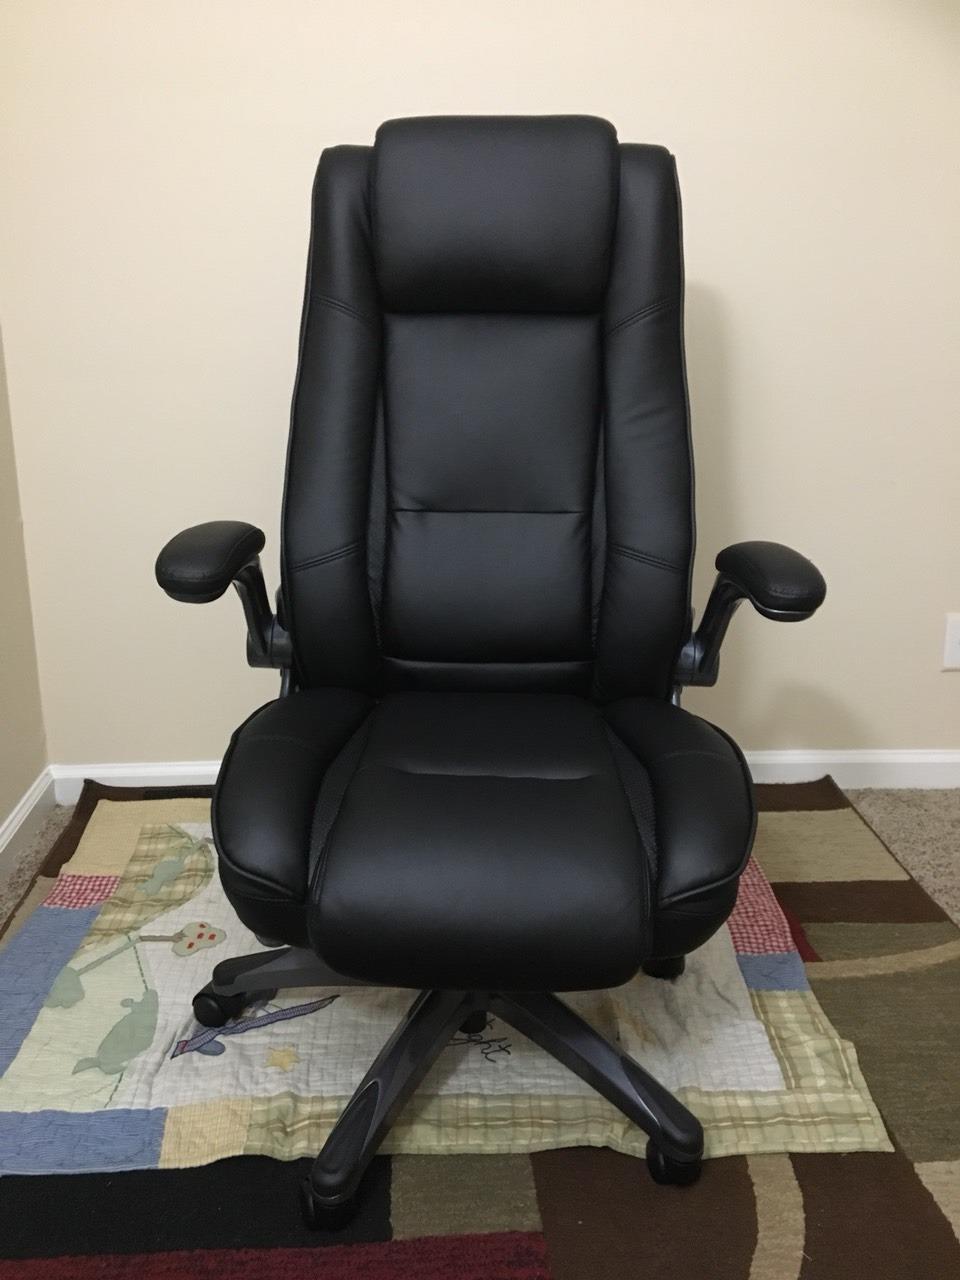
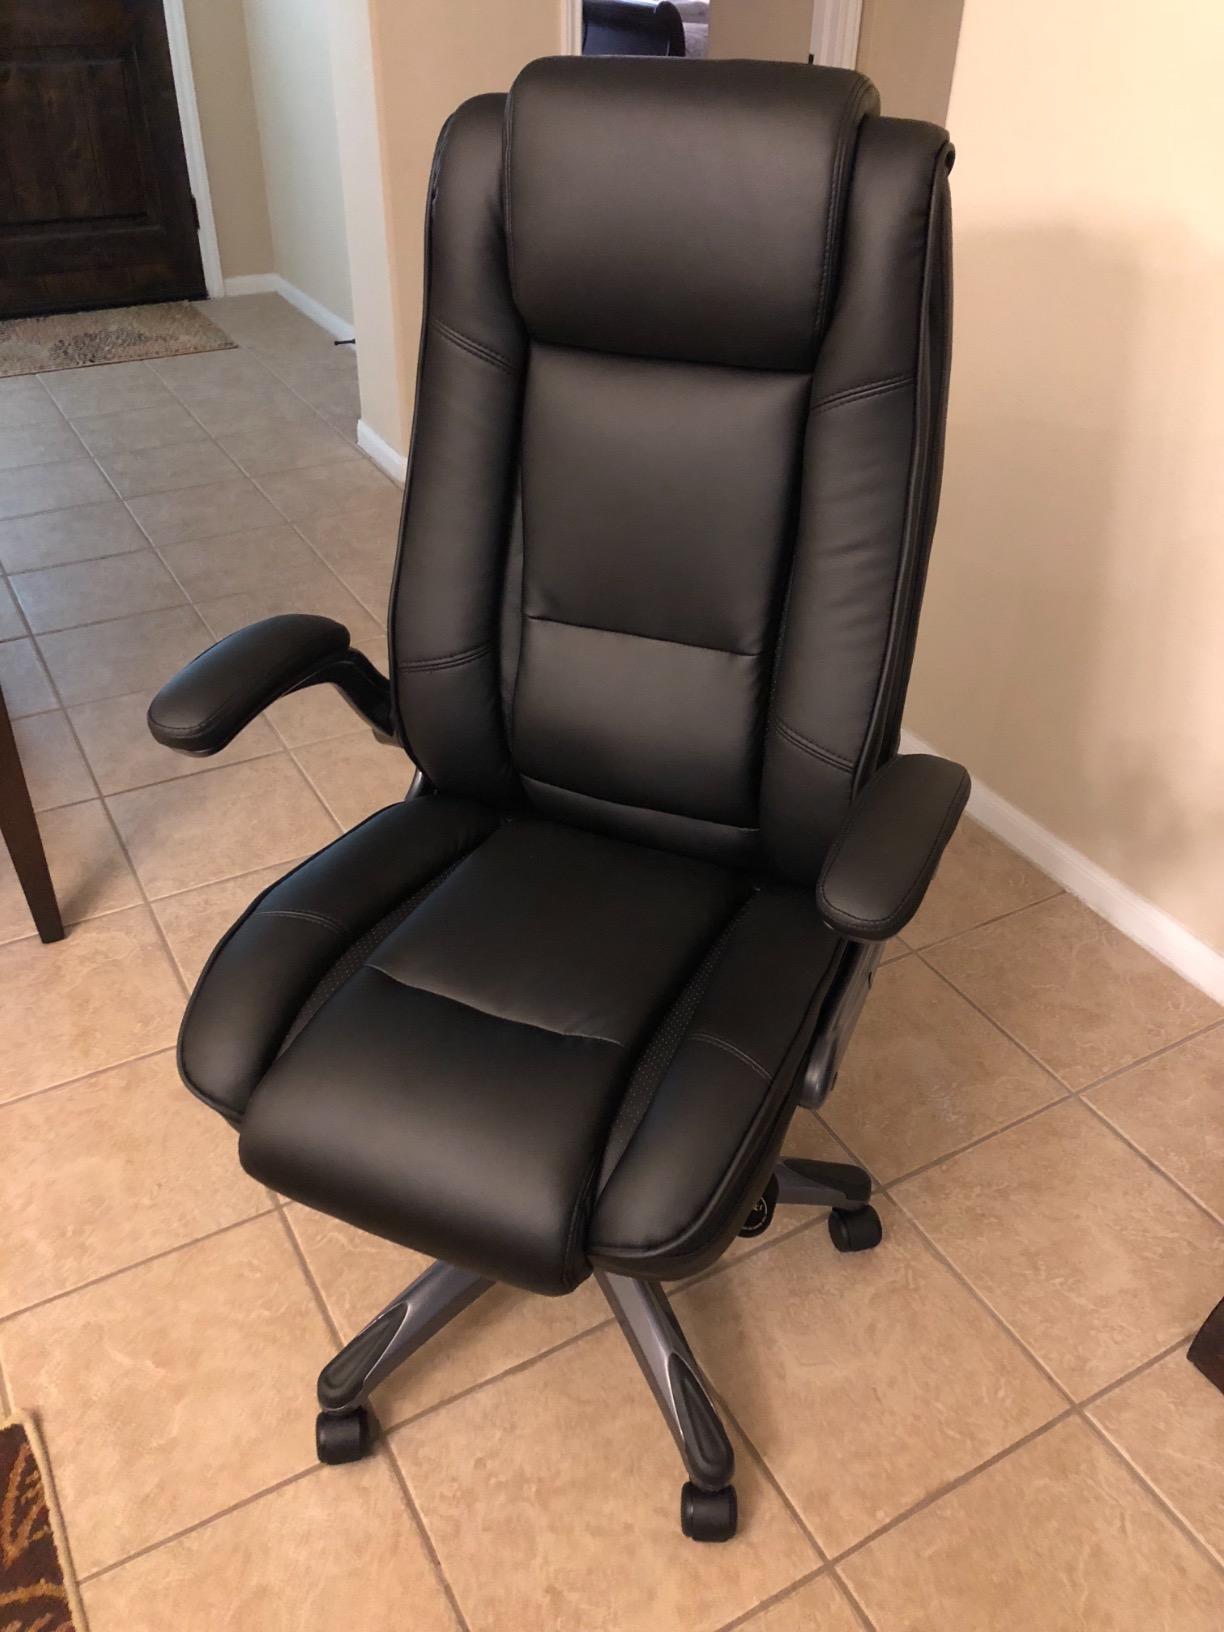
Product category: items_chair
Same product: yes